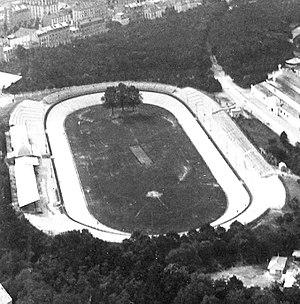
L’étape du Tour de France de la Cipale constitue la dernière étape de la course cycliste par étapes du Tour de France.
Le football aux Jeux olympiques de 1900 est un sport de « démonstration » reconnu épreuve olympique a posteriori par le Mouvement olympique.
Le vélodrome Jacques-Anquetil, anciennement vélodrome de la Cipale, est un vélodrome situé à Paris, dans le Bois de Vincennes.